Education in California

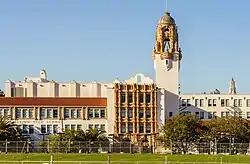
Mission High School, founded in 1890, is located in San Francisco.

California is the most populous state of the U.S. and has the most school students, with over 6.2 million in the 2005–06 school year, giving California more students in school than 36 states have in total population and one of the highest projected enrollments in the country. About 25% of school students are English learners, compared to 9% nationally. A major problem for K-12 education in California is the high level of high school dropouts, especially among minority students. Approximately 22% of African Americans and Hispanic Californians are living in poverty and only 68% of students living below the poverty line will graduate from high school. The state of California has in place the Dropout Recovery and Prevention Act (SB 65) as a governmental way of dealing with the high dropout rate in California. It was implemented in 1985 and was expanded in 2004 due to its success in lowering the state's dropout rate. Senate Bill 65 initiated three new dropout prevention efforts: the Pupil Motivation and Maintenance Program, the Alternative Education Outreach Consultant (AEOC) Program, and the Educational Clinic Program.